Pound sterling

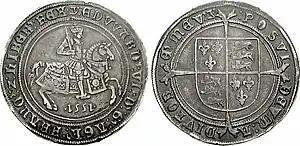
Crown (5/–) of Edward VI, 1551

The last significant depreciation in sterling's silver standard occurred amidst the 16th century influx of precious metals from the Americas arriving through the Habsburg Netherlands. Enforcement of monetary standards amongst its constituent provinces was loose, spending under King Henry VIII was extravagant, and England loosened the importation of cheaper continental coins for exchange into full-valued English coins. All these contributed to the Great Debasement which resulted in a significant rd reduction in the bullion content of each pound sterling in 1551.